1935 Grand Prix season

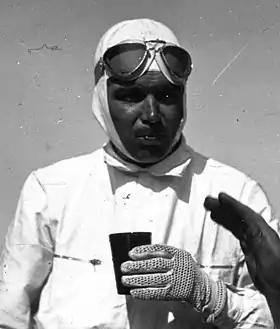
Rudolf Caracciola, 1935 European Champion, after his victory at the French GP

"Note that the Nazi German flag, bearing the swastika, was adopted on 15 September 1935 – one week before the final championship race of the season."